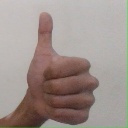
अक्षर: थ